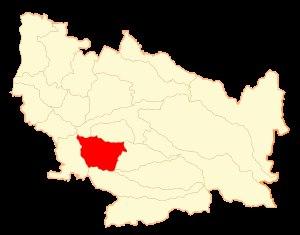
Bulnes est une ville et une commune du Chili qui fait partie de la Province de Diguillín et appartient à la Région de Ñuble.